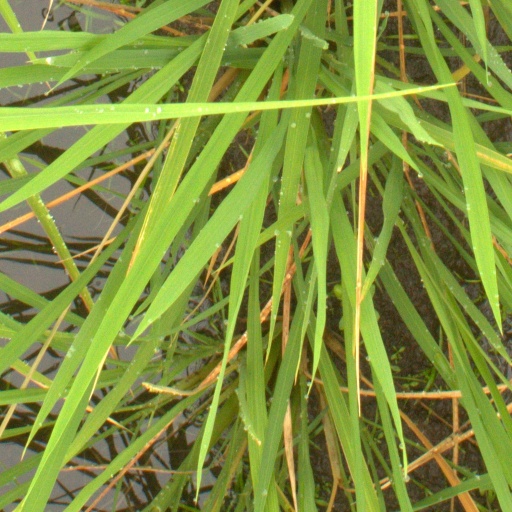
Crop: rice